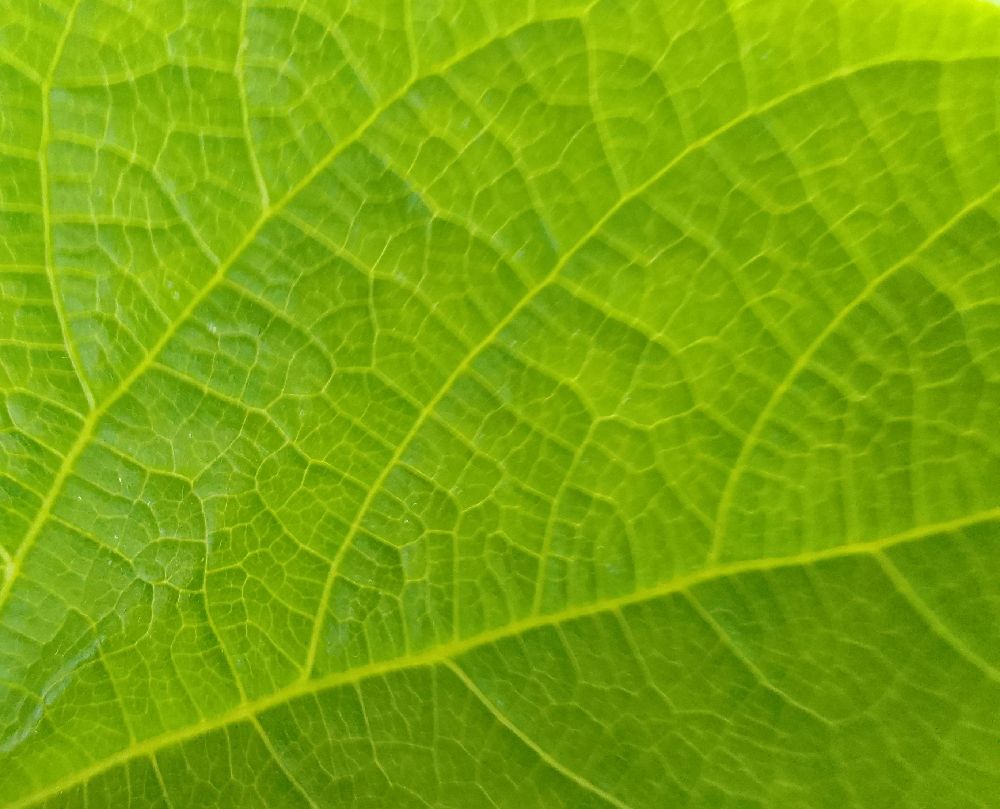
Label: healthy